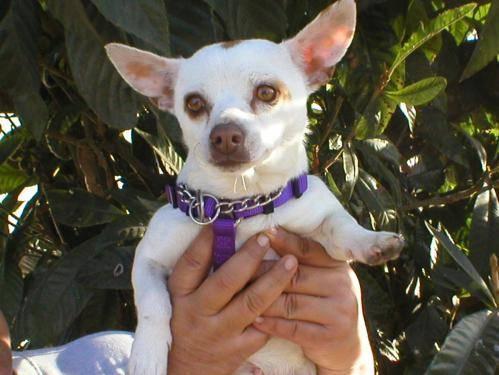
dog